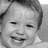
Emotion: happy